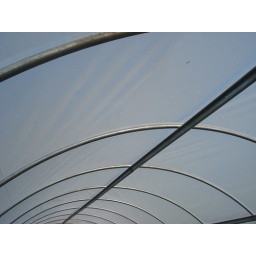
plastic film stretched tight in hoop house